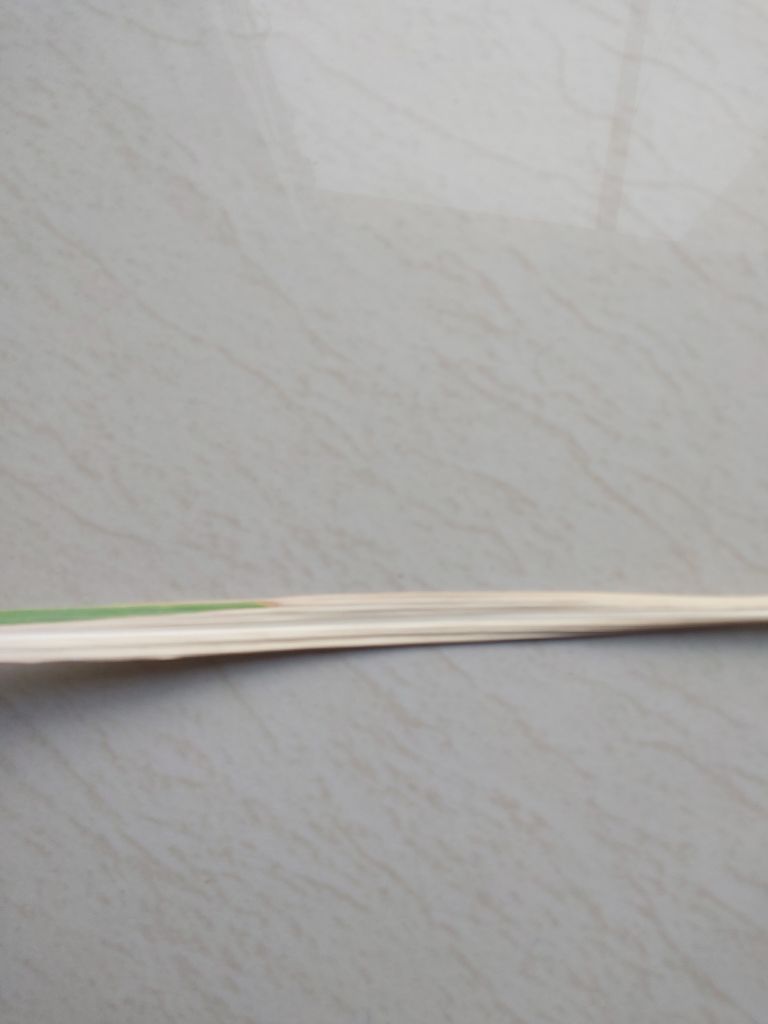
Label: Banded Chlorosis